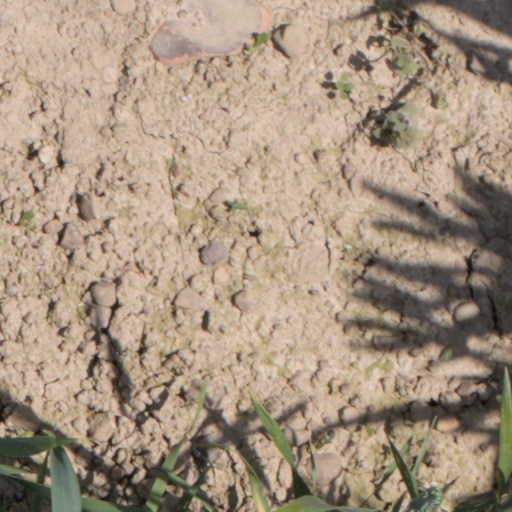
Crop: wheat